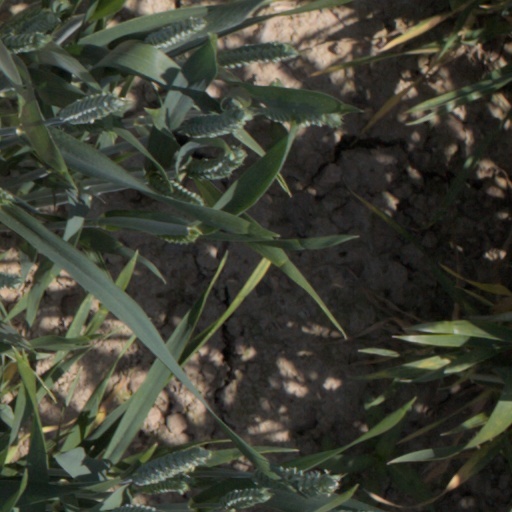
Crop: wheat